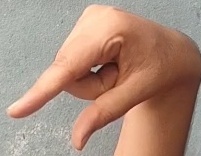
ASL sign: Q